SED Systems

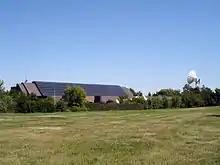
SED Systems building

SED Systems is a communications company supplying both systems and services to the satellite industry. Originating in 1965, SED is located in the Innovation Place Research Park on the University of Saskatchewan campus. As an operating division of the Calian Group Ltd., SED employs approximately 280 employees and annually achieves sales of over 80 million dollars.